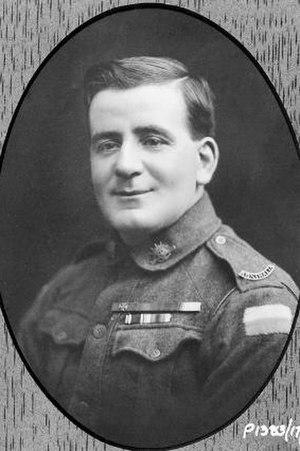
John Woods Whittle est un militaire australien. Il était sergent pendant la Première Guerre mondiale, quand il fut décoré de la croix de Victoria, après deux actions distinctes contre les forces allemandes dans leur retraite vers la ligne Hindenburg en 1917. Dans la deuxième action, il attaqua une équipe de serveur de mitrailleuse, tuant le groupe et s'emparant des armes.